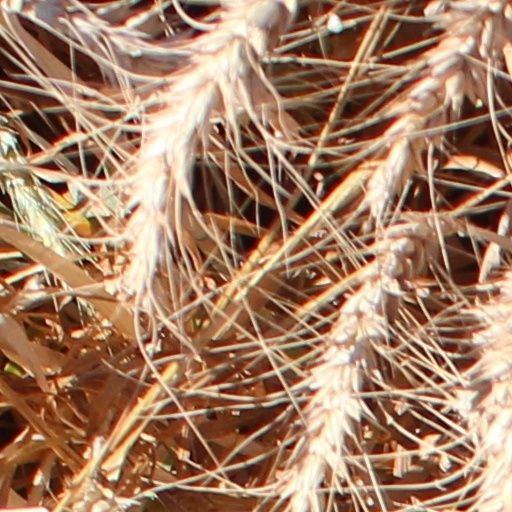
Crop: wheat